Jay Chou

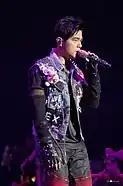
Chou performing in 2016

Chou's ninth studio album, "Capricorn", was released on 14 October 2008. The record produced songs such as "Floral Sea", Lan-Ting-Xu", and "Rice Field". Streamed more than one billion times, "Rice Field" is a song about childhood memories and is reportedly written after the 2008 Sichuan Earthquake. "Rice Field", "Give Me the Time of a Song", and "The Promised Love", was ranked number 3, number 17, and number 56, respectively, on year-end Hit FM Top 100 Singles chart in 2008. The album became certified platinum in Singapore in 2020. In October 2009, Chou was featured on Cindy Yen's song "Sand Painting". In 2010, to celebrate his 10-year career in the entertainment industry, Chou embarked on his fifth concert tour, The Era World Tour. The tour kicked off with a series of three concerts at the Taipei Arena from 11–13 June 2010. It then continued with 40 more stops, ending on 17–18 December 2011 at the Kaohsiung Arena. The stage design for The Era World Tour combined elements of avant-garde futurism and medieval aesthetics. 50,000 people attended the concert in Zhengzhou, China on 4 September 2010.